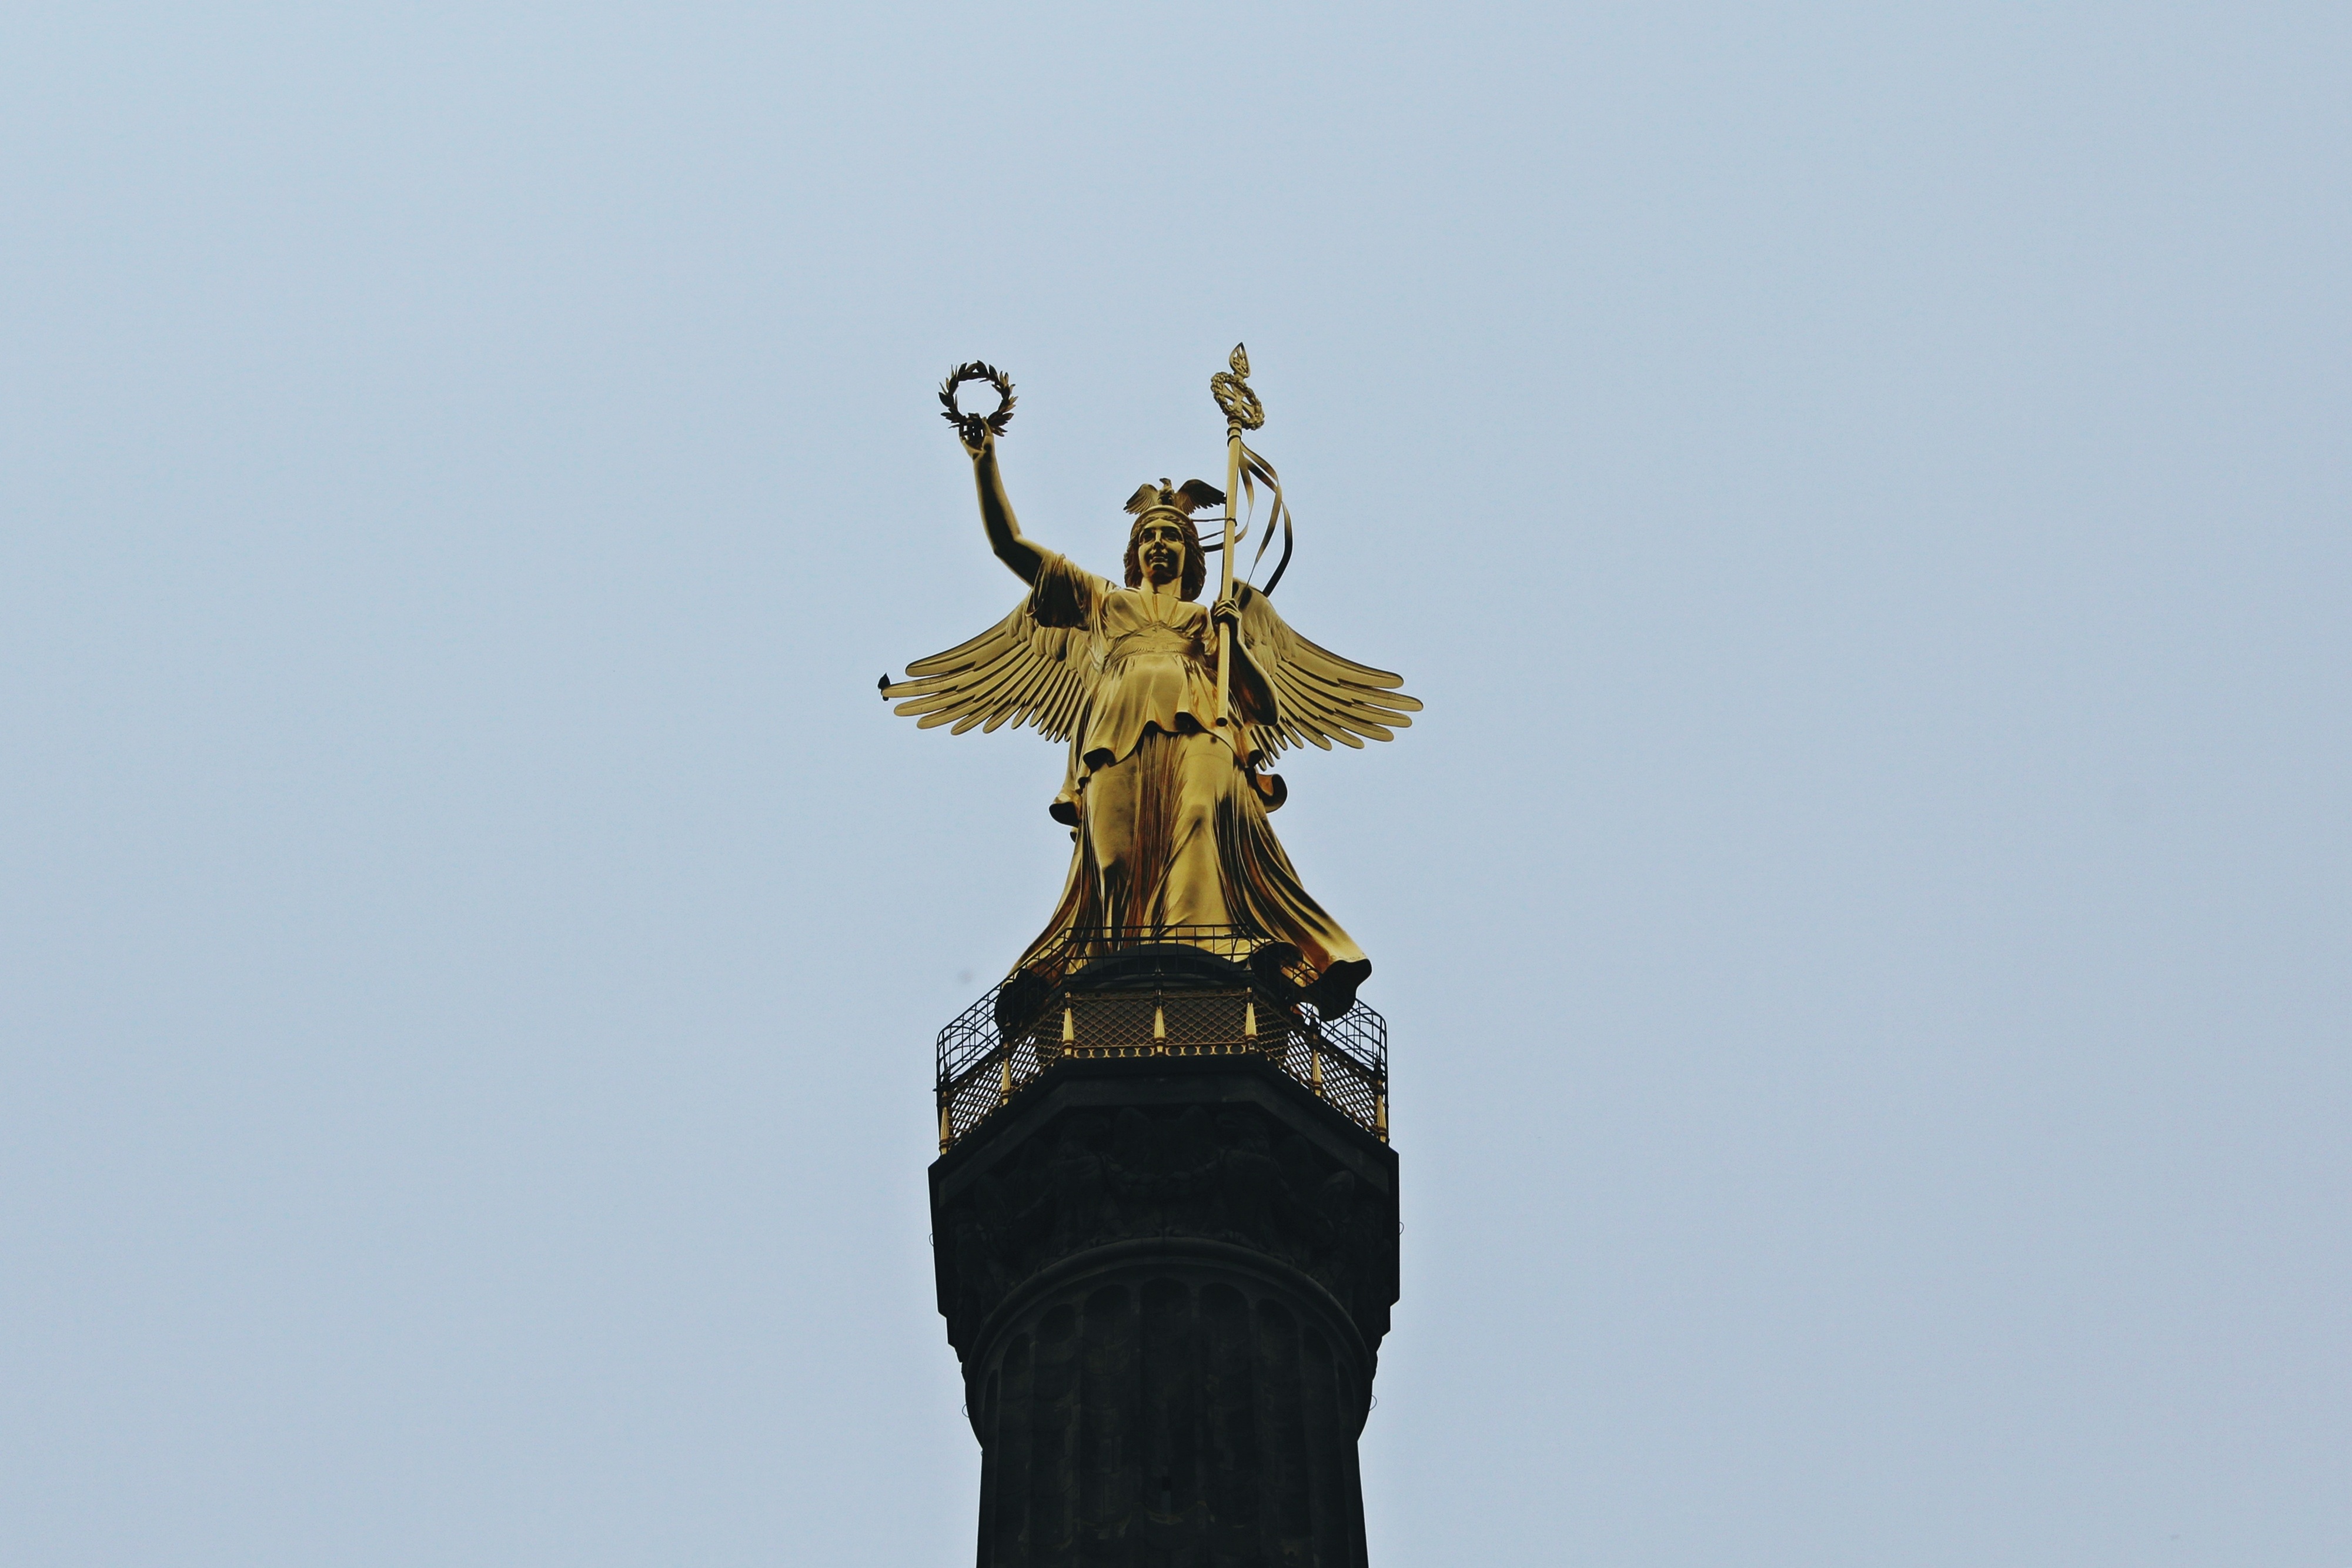
sky, city, monument, statue, landmark, places of interest, sculpture, capital, angel, art, gold, germany, berlin, tourist attraction, tiergarten, big city, imposing, cosmopolitan city, siegess ule, gold else